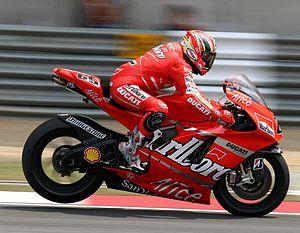
La Desmosedici est un modèle de moto de compétition du constructeur italien Ducati.